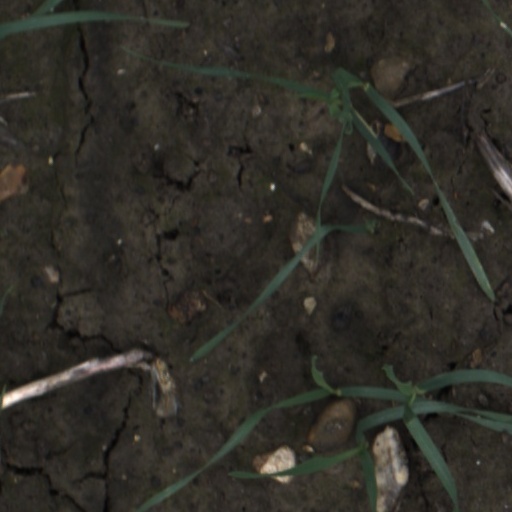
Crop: wheat